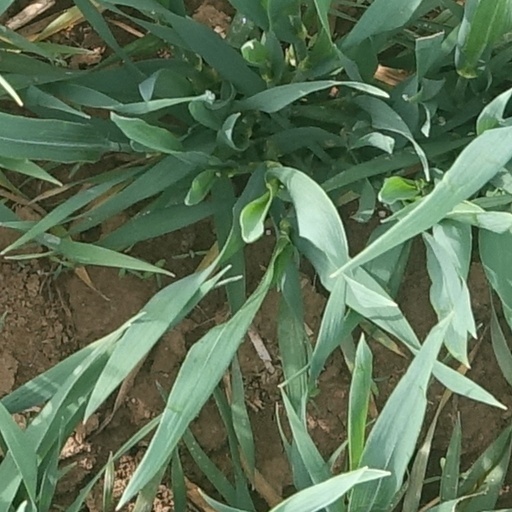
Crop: wheat